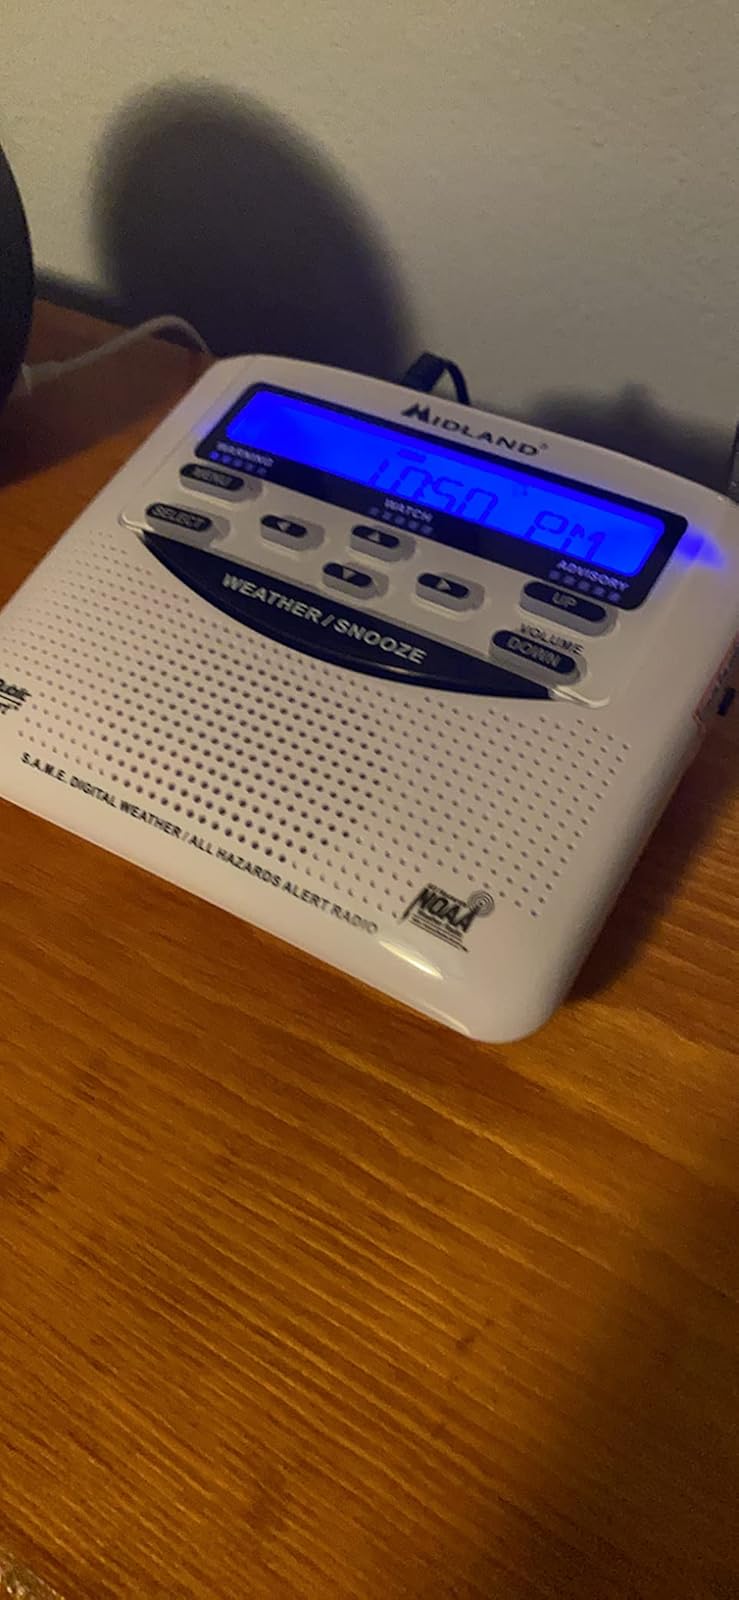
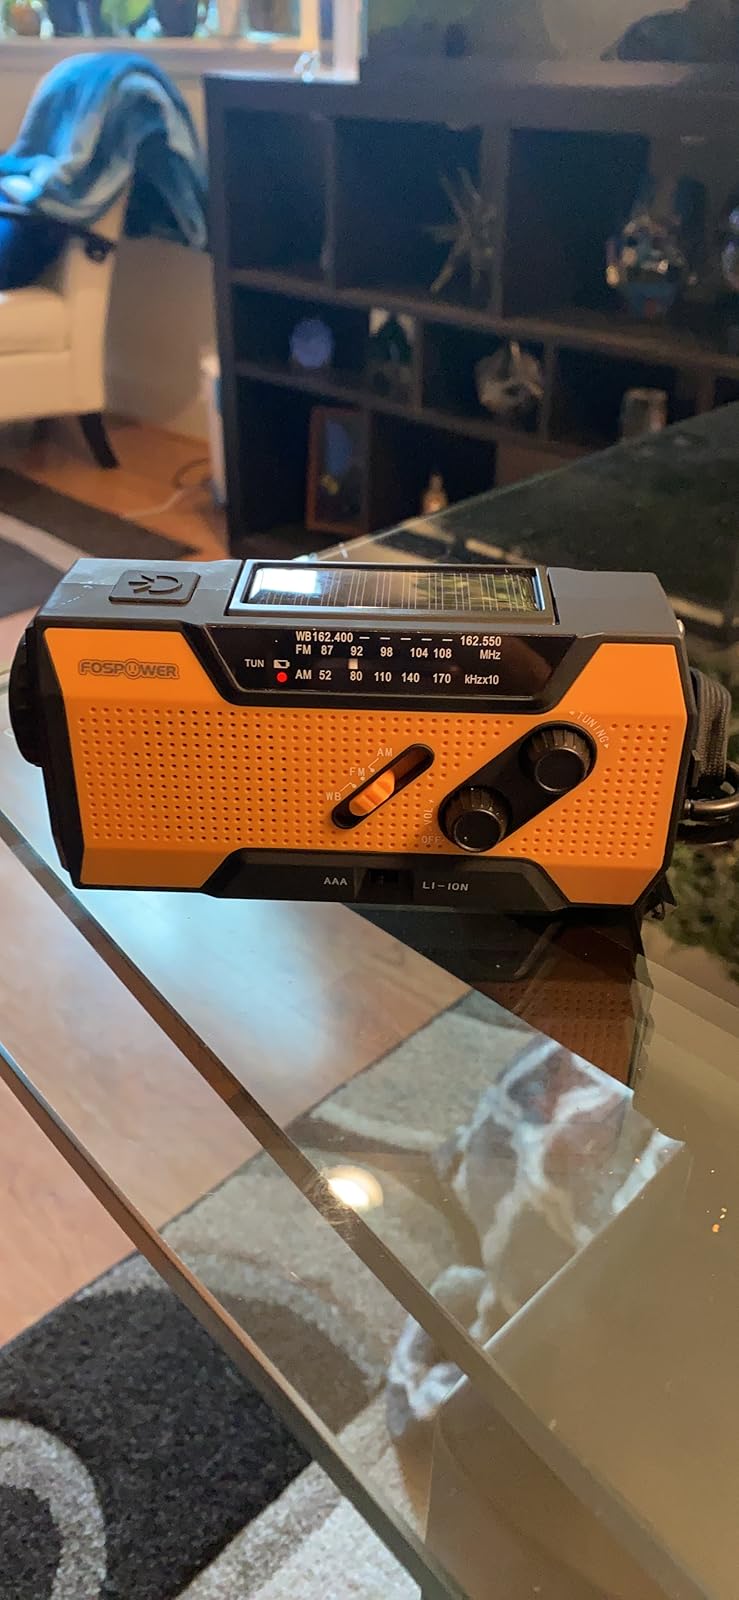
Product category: radio
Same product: no